Campus of Texas A&M University

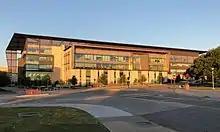
Zachry Engineering Education Complex

The school began offering an expanded choice of degree programs at the same time that the state legislature and the United States Department of Agriculture established several services at Texas A&M. The college was unprepared for the ensuing population growth. For the next ten years, several hundred students lived in tents in a field in the middle of campus.